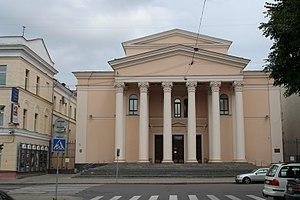
Cet article présente une liste des théâtres de la ville de Minsk.